Answer in natural language. How many DiningTables are visible in the scene? Choose between the following options: 0, 4, 3, 2 or 1
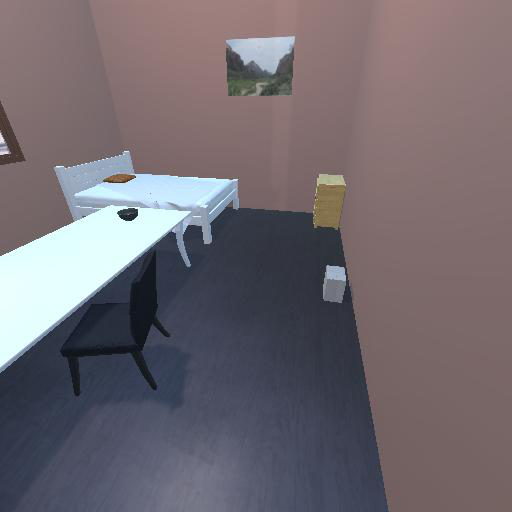
<answer>1</answer>